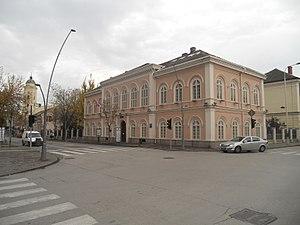
Cet article recense les monuments culturels du district de Mačva en Serbie.
Le bâtiment du lycée de Šabac est situé à Šabac, dans le district de Mačva, en Serbie. Il est inscrit sur la liste des monuments culturels de grande importance de la République de Serbie.
Les monuments culturels de grande importance sont les monuments de Serbie qui, par leur valeur, bénéficient d'un haut degré de protection.